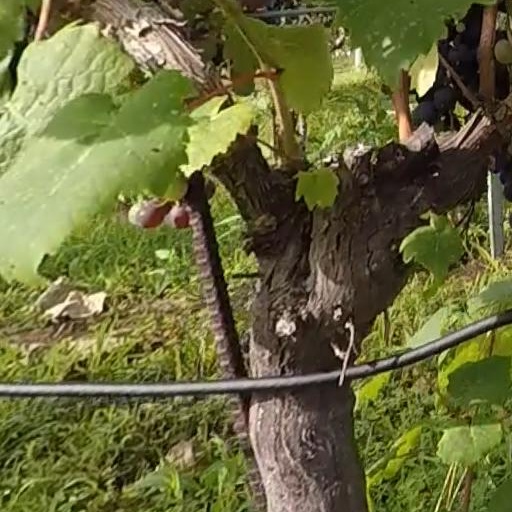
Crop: grape